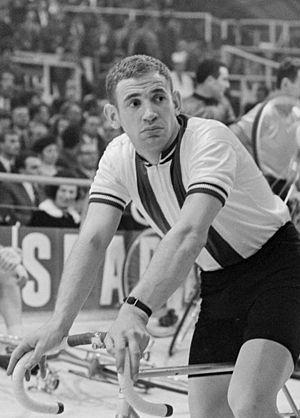
Theofiel, dit Theo Verschueren est un coureur cycliste belge. Il a notamment été champion du monde de demi-fond en 1971 et 1972.